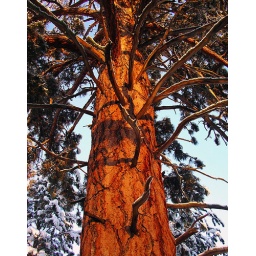
A Ponderosa pine tree glowing red in the low winter sun.